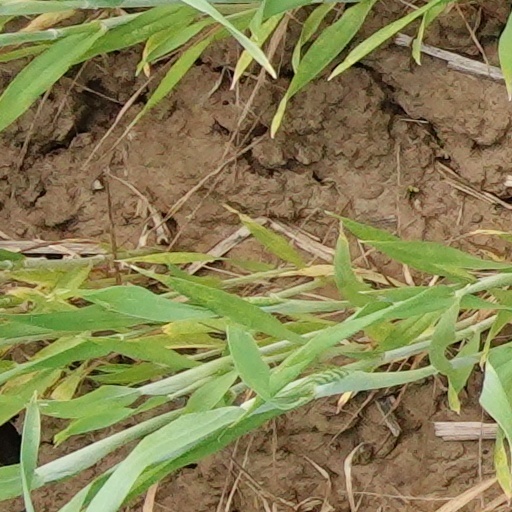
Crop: wheat